Architectural and artistic works of the Vittoriano

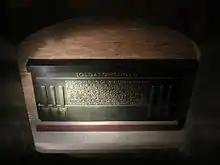
The shrine of the Unknown Soldier visible from the crypt inside the Vittoriano

The Altar of the Fatherland is the most famous part of the Vittoriano and is the one with which the whole monument is often identified.